Pietro Bordino

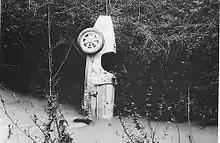
The fatal crash of Pietro Bordino in Alessandria

A fortnight later was the "Circuito di Alessandria", next race in the Italian Championship. Bordino took the opportunity in the intervening weekend for some race testing. He had been offered a works drive by Bugatti for that race and the following Targa Florio. He was just completing a lap, coming back into the city when a dog ran into the street in front of the car. Hitting the animal at 70 km/h, the suspension and steering were wrecked. Despite his best efforts, Bordino lost control as the car spun off the road, got airborne and tumbled down the roadside cliff to the Tanaro River. Bordino was thrown from the car and found dead a few hundred metres downstream. His mechanic, Giovanni (or Pietro) Lasagna, was crushed by the car and critically injured but eventually recovered. In commemoration, the race would be thereafter renamed the "Circuito Pietro Bordino".